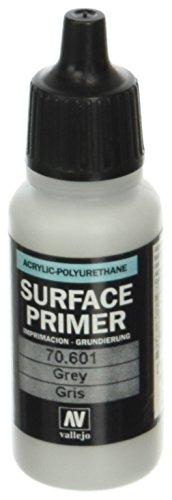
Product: Vallejo Acrylic Paint, Grey
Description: Great Condition.
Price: $6.96
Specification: ProductDimensions:0.8x0.8x3inches|ItemWeight:0.96ounces|ShippingWeight:2.08ounces(Viewshippingratesandpolicies)|DomesticShipping:Currently,itemcanbeshippedonlywithintheU.S.andtoAPO/FPOaddresses.ForAPO/FPOshipments,pleasecheckwiththemanufacturerregardingwarrantyandsupportissues.|InternationalShipping:Thisitemisnoteligibleforinternationalshipping.LearnMore|ASIN:B00649PMRW|Itemmodelnumber:VJ70601|Manufacturerrecommendedage:8months-15years